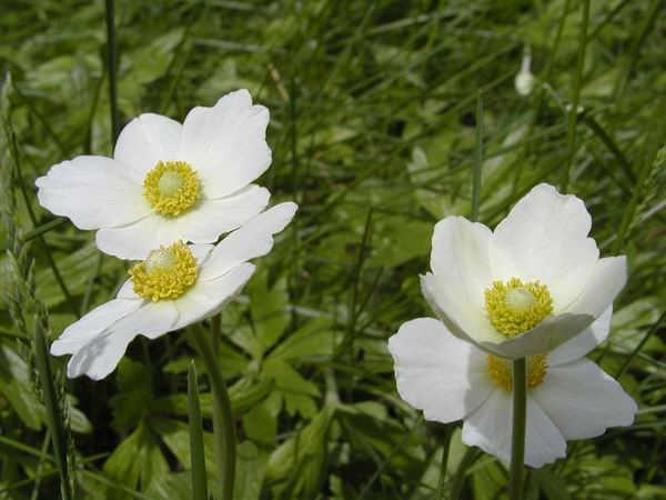
Flower: Windflower